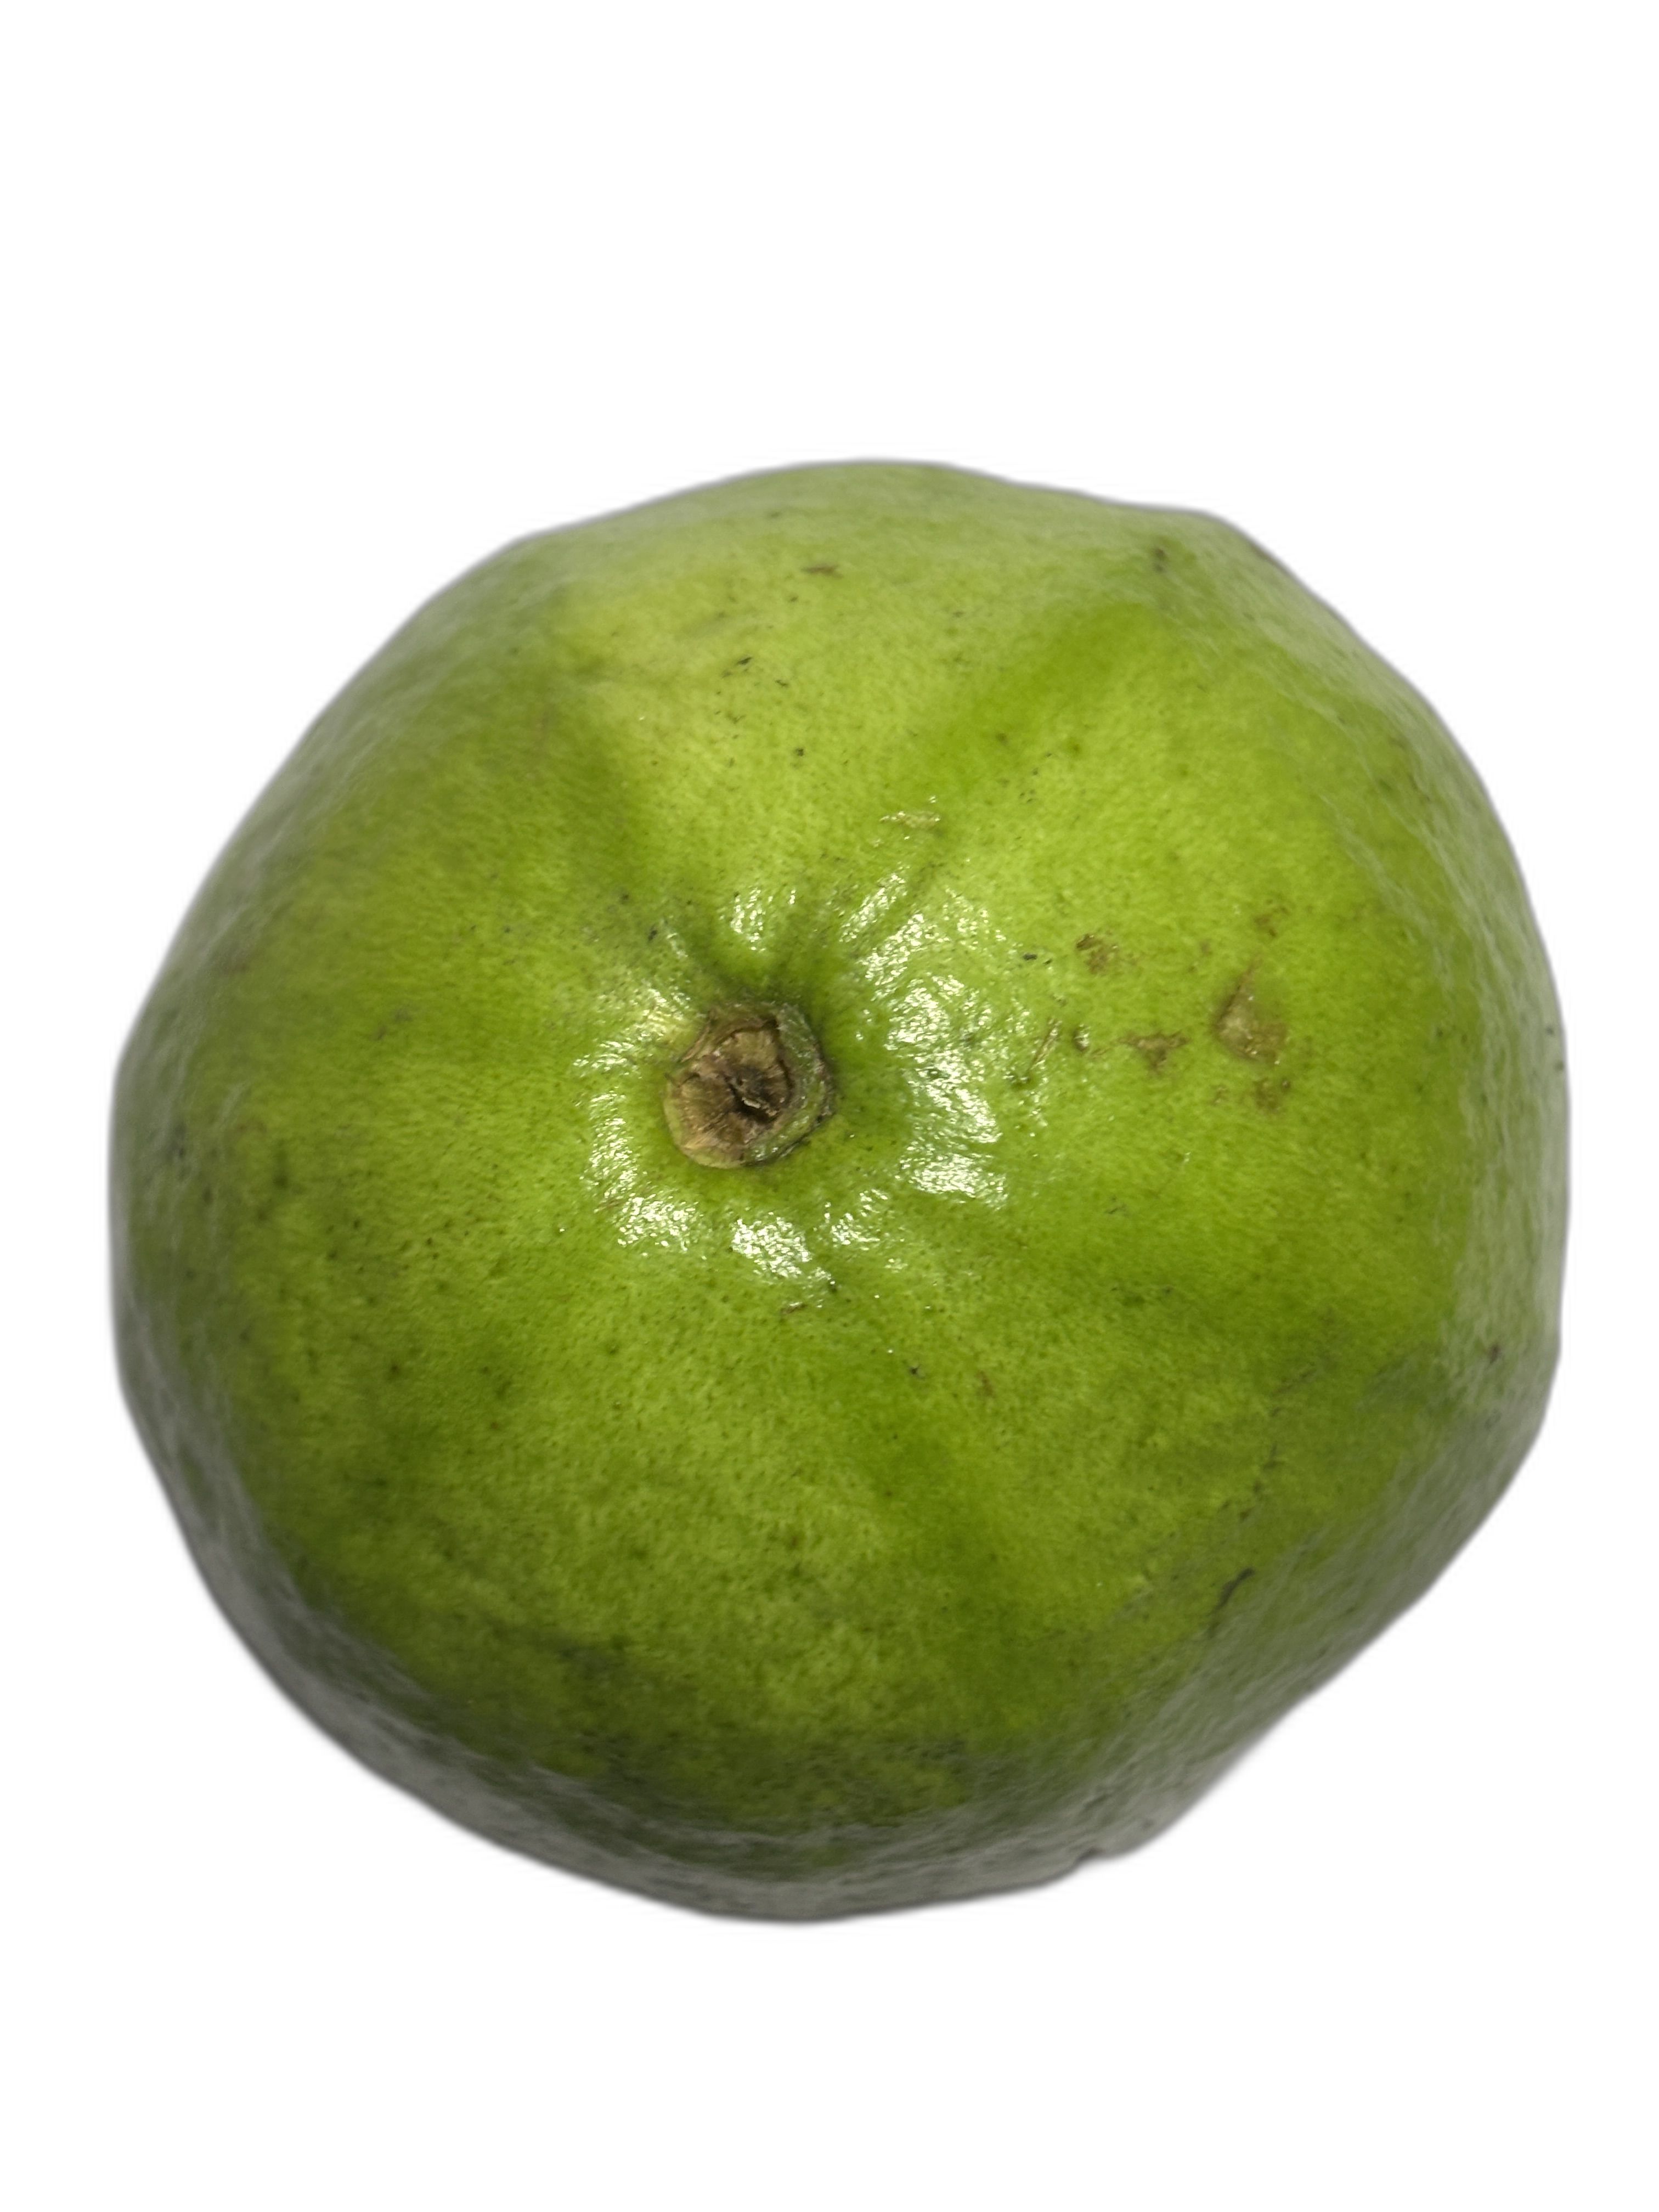
Plant part: fruit
Disease: Healthy